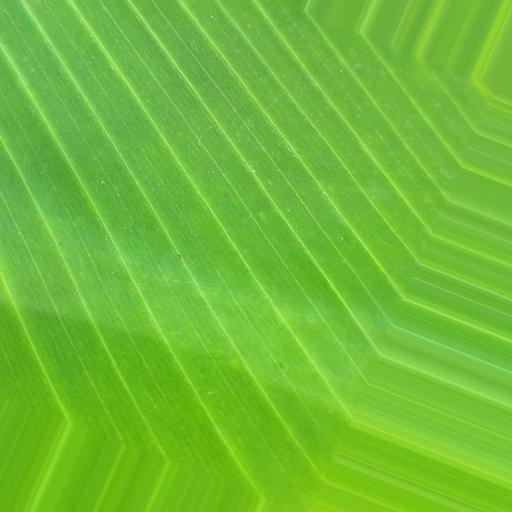
Label: banana_healthy_leaf